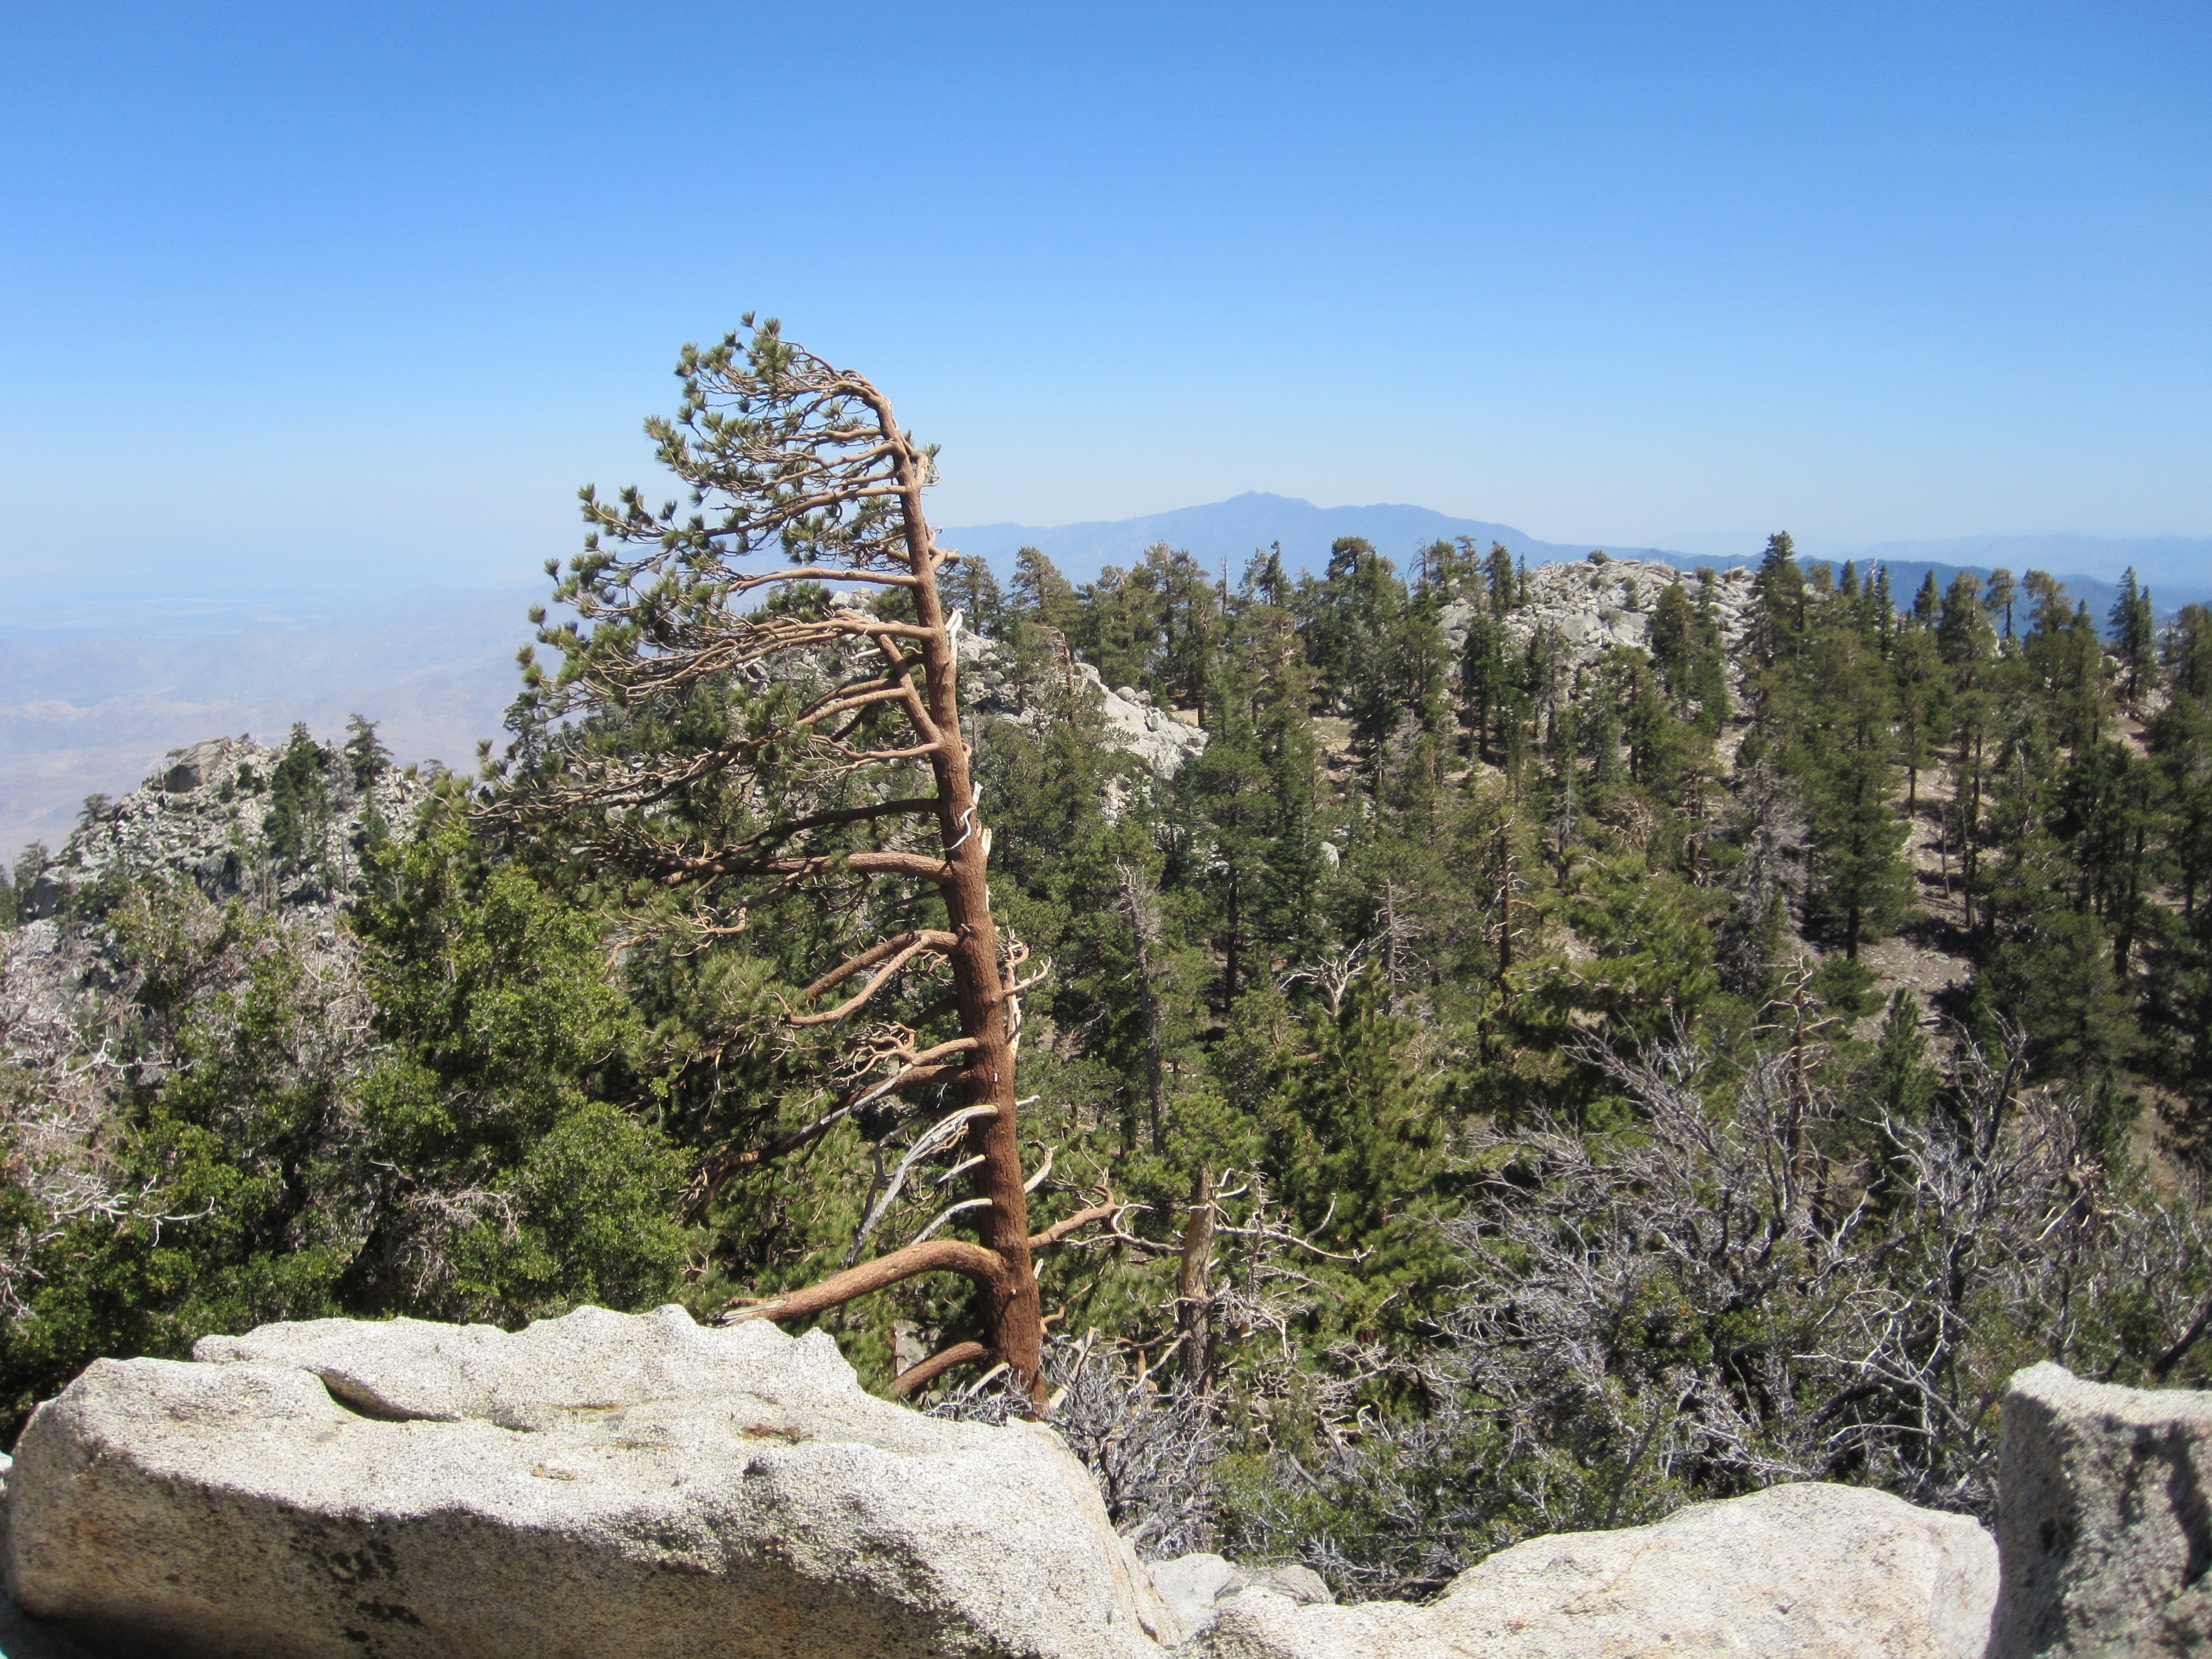
tree, forest, rock, wilderness, walking, mountain, hiking, trail, lake, adventure, pine, usa, terrain, national park, ridge, summit, geology, ecosystem, biome, palm springs, natural environment, mountainous landforms, land plant